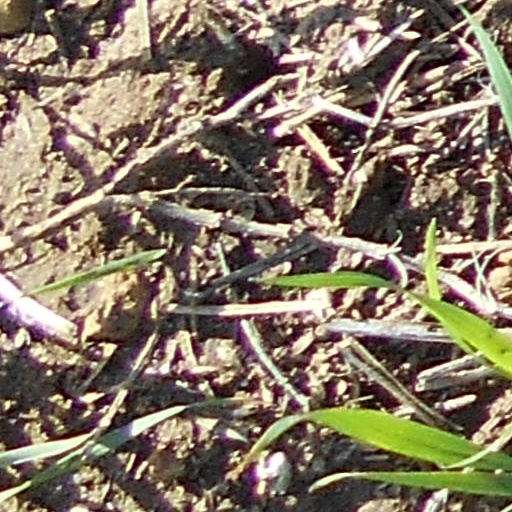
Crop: wheat